Operation Harling

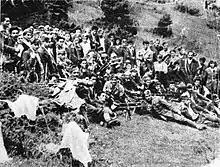
Guerillas of ELAS

The force available for the operation numbered 150 men: the twelve-strong British team, which would form the demolition party, 86 ELAS men and 52 EDES men, who would provide cover and neutralize the garrison. According to the plan, the attack was to take place at 23:00 on 25 November. Two teams of eight guerrillas were to cut the railway and telephone lines in both directions, as well as cover the approaches to the bridge itself, while the main force of 100 guerrillas was to neutralize the garrison (most of them were Italian troops). The demolition party, divided into three teams, would wait upriver until the garrison had been subdued, and then lay the charges.